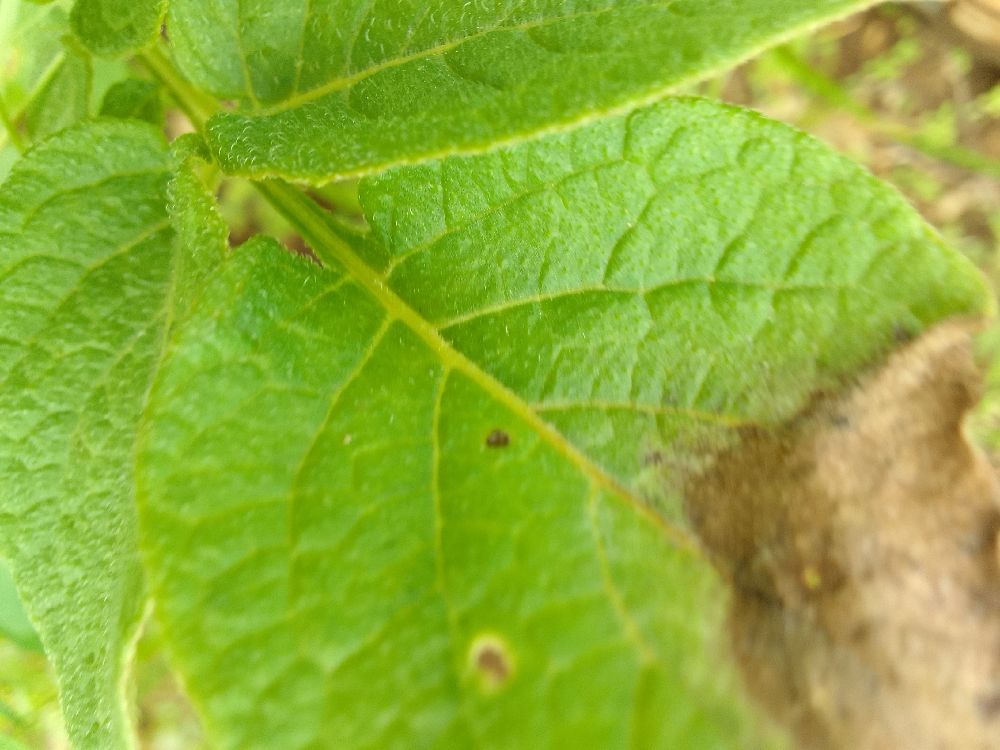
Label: Late blight